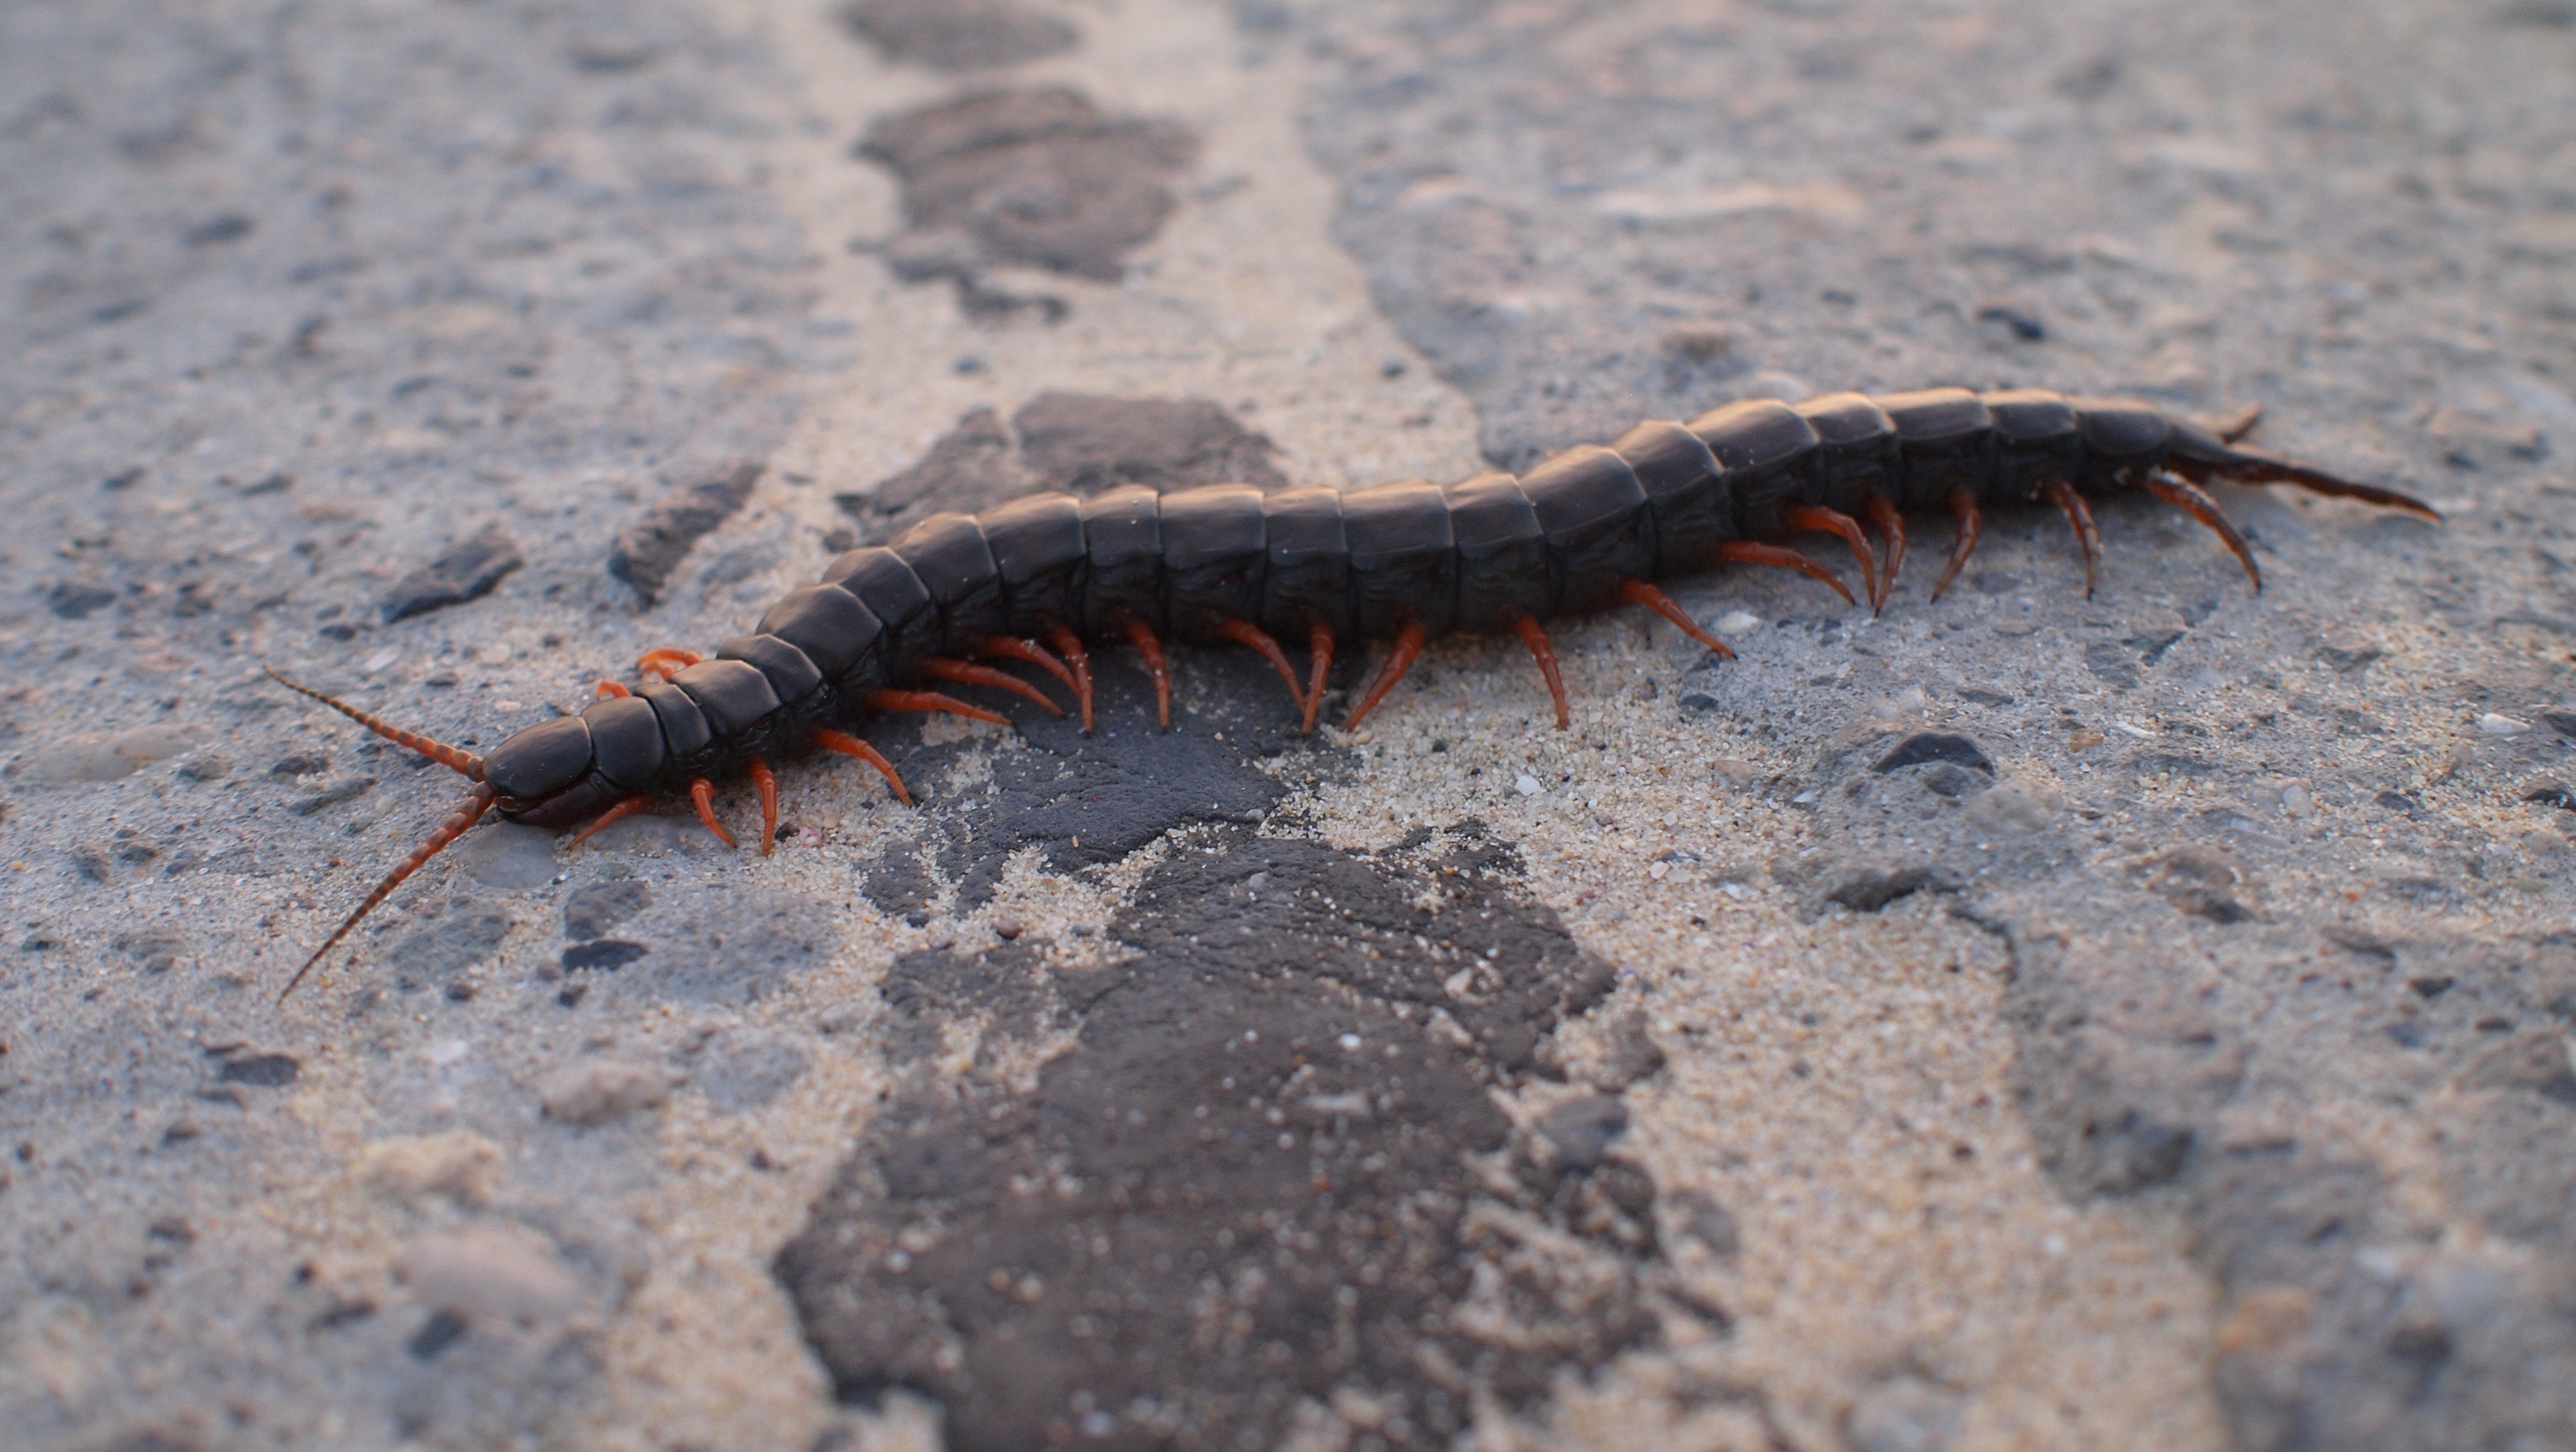
asphalt, wildlife, soil, fauna, invertebrate, insects, newt, salamander, macro photography, centipede, home centipede, salamandridae, lissotriton, smooth newt